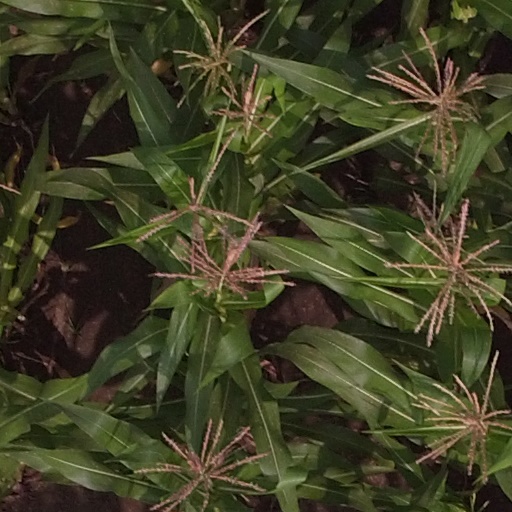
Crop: maize; corn